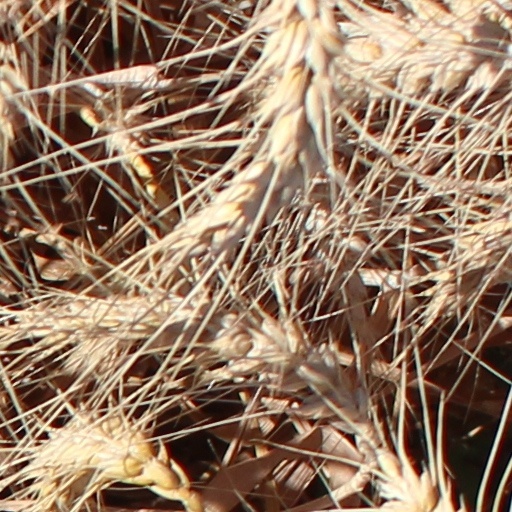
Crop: wheat